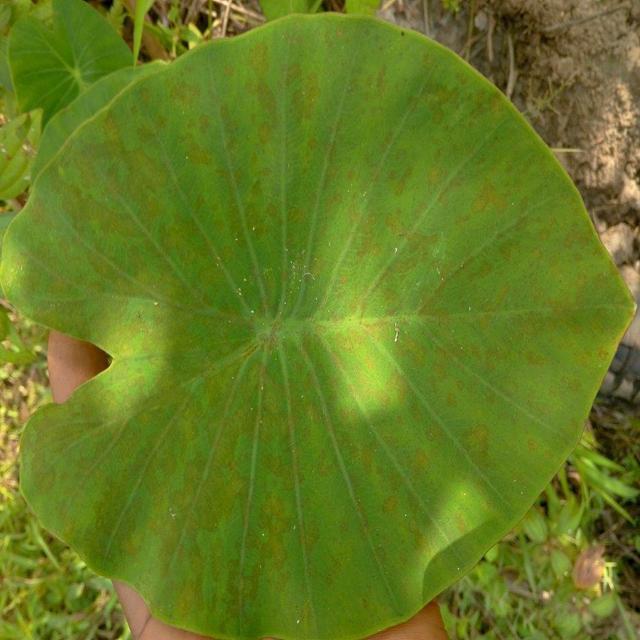
Label: Healthy